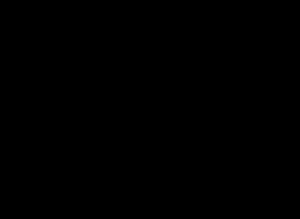
Korkut Bey, né vers 1146 et mort vers 1206. Il est le frère d'Hayme Hatun, qui est la mère d'Ertuğrul, qui est à son tour le père d'Osman Ier, le fondateur de l'Empire ottoman.
Tukmen Bey, né vers 1111 et mort vers 1176. Il est le père d'Hayme Hatun, qui est la mère d'Ertuğrul, qui est à son tour le père d'Osman Ier, le fondateur de l'Empire ottoman.